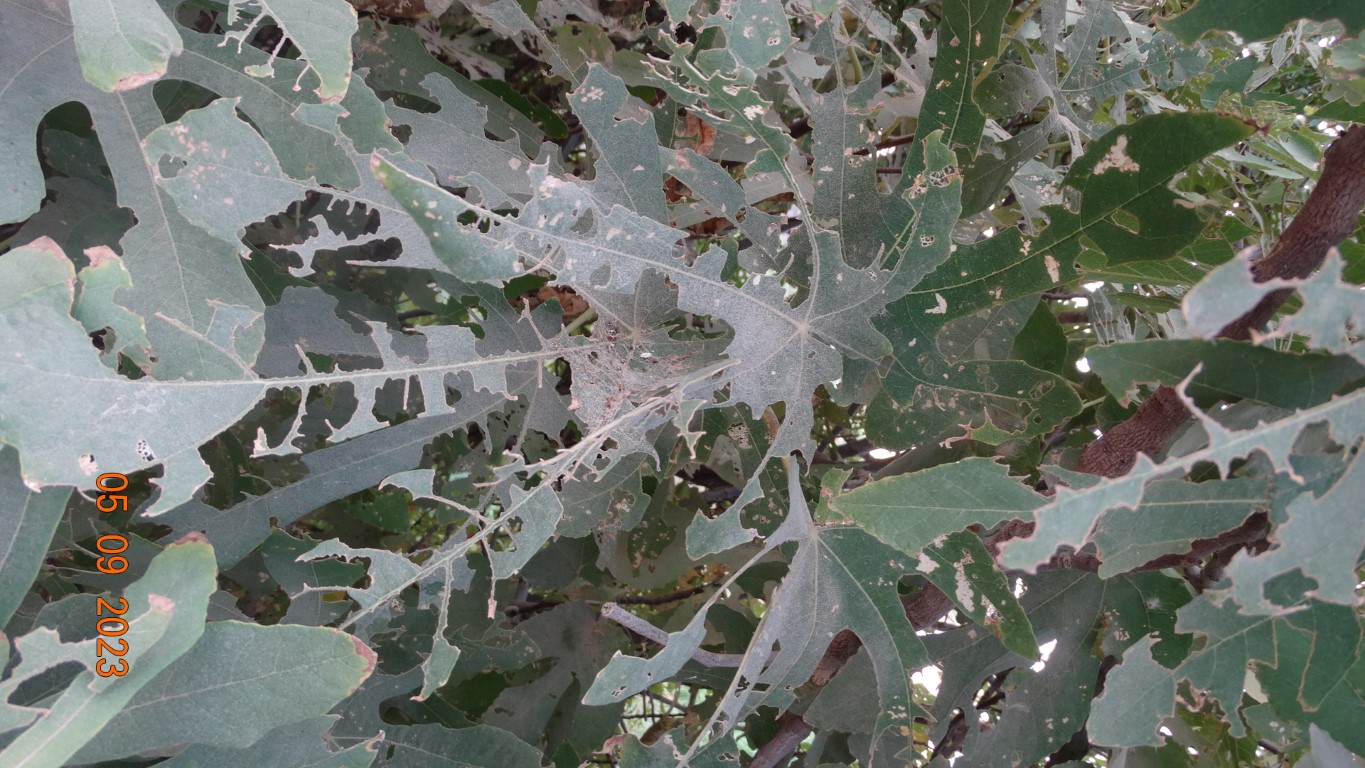
Label: infected